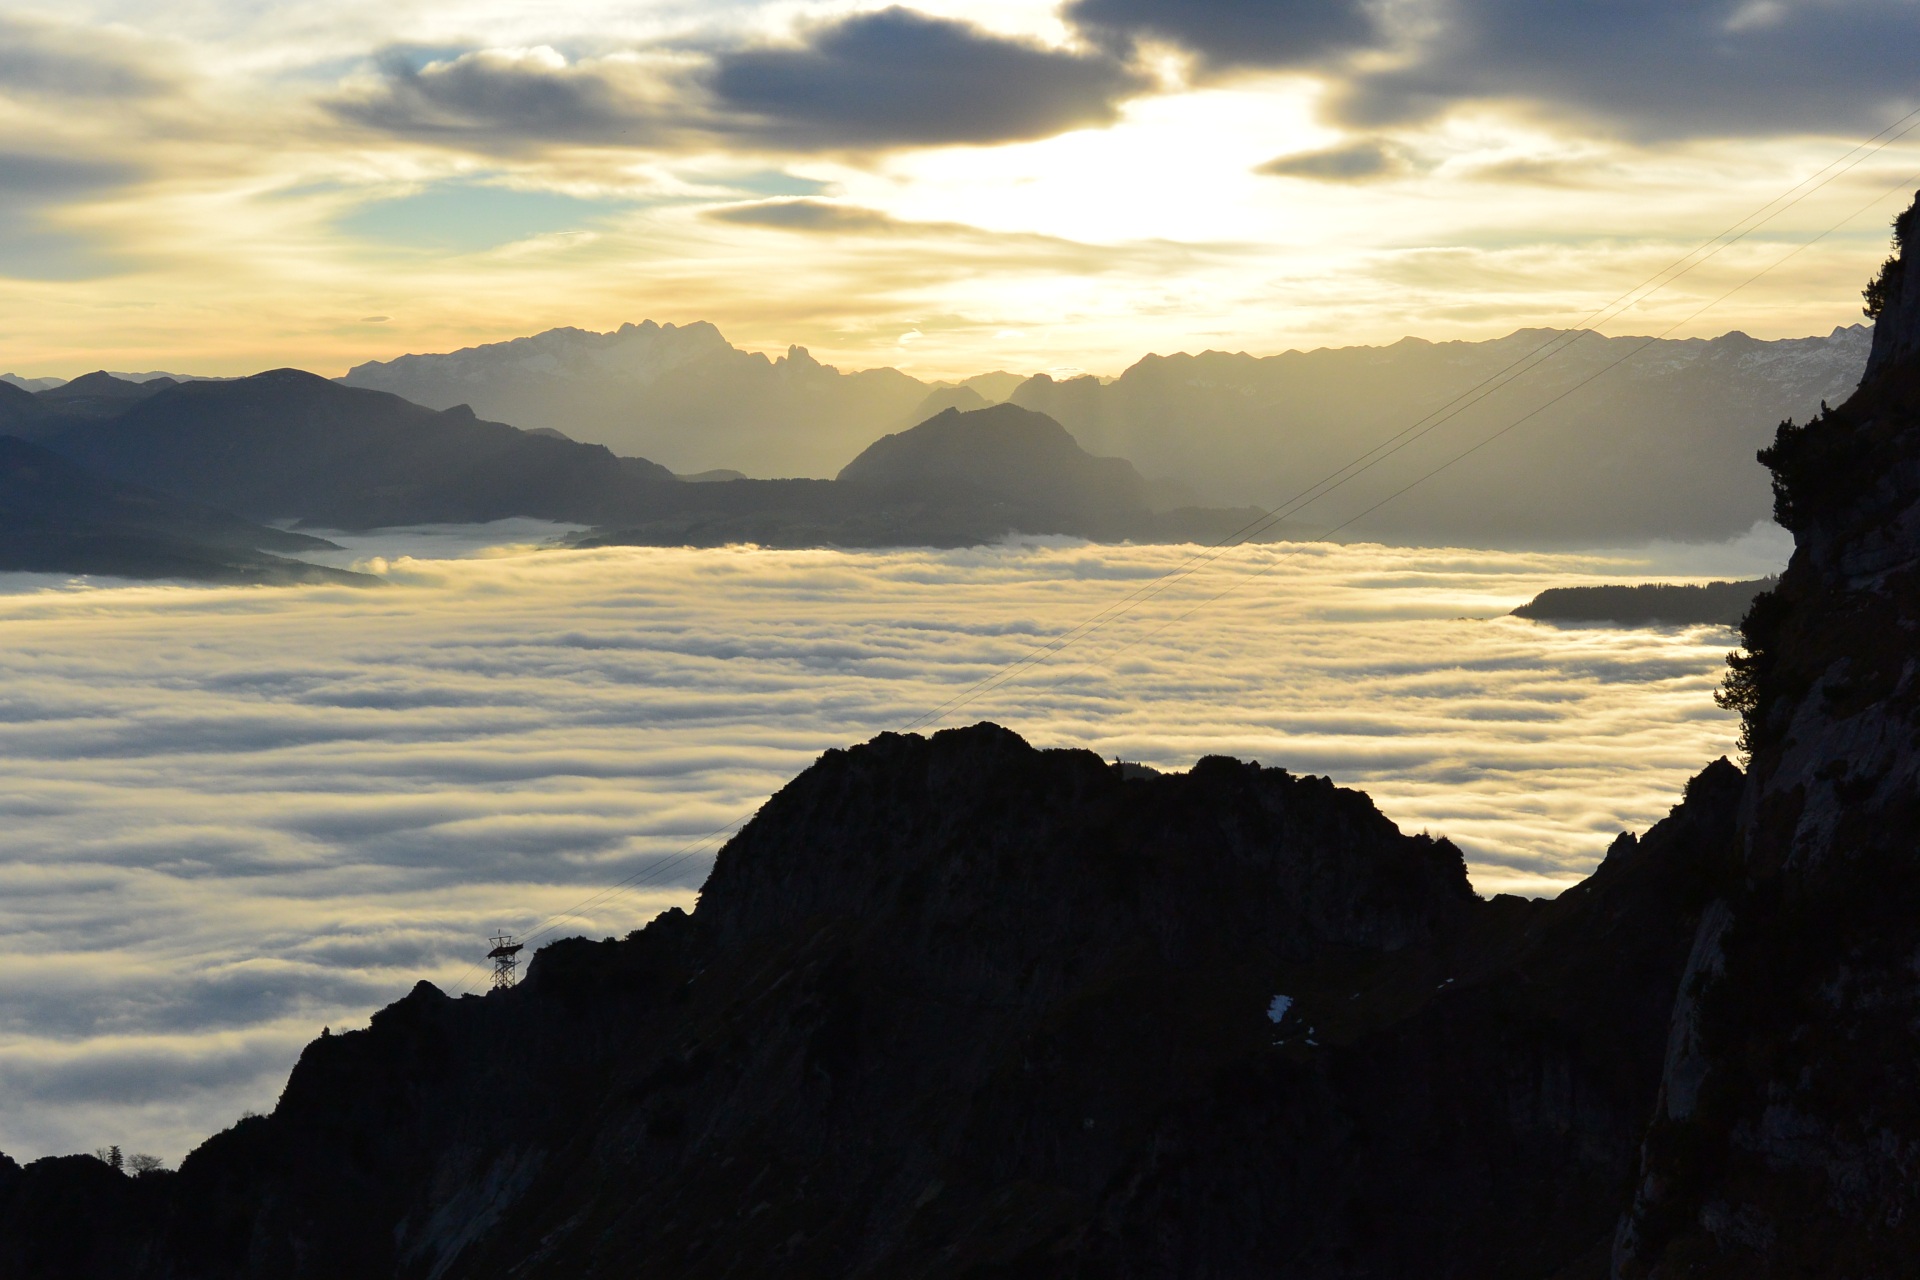
landscape, sea, coast, nature, rock, ocean, horizon, mountain, cloud, sky, fog, sunrise, sunset, sunlight, morning, hill, wave, dawn, mountain range, dusk, evening, reflection, alpine, terrain, austria, clouds, salzburg, landform, unterberg, meteorological phenomenon, atmospheric phenomenon, mountainous landforms